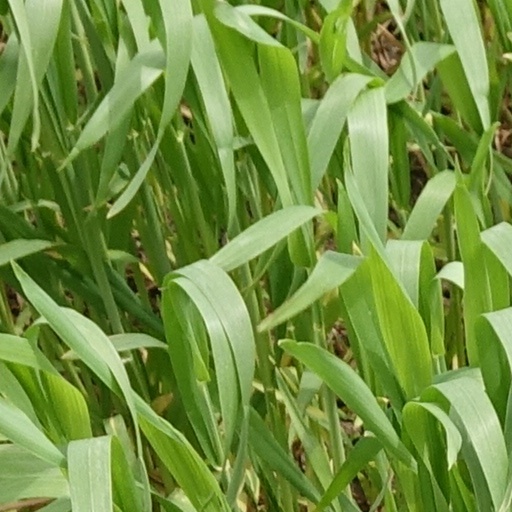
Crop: wheat